Cave of the Crystals

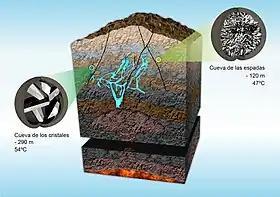
Location of the Swords and Crystal caves with the gypsum crystals within the idealized block diagram of Naica mine

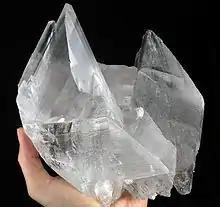
Water-clear selenite crystal "floater" from the Naica Mine. Size: , weight

In 1910, miners discovered a cavern beneath the Naica Mine workings, the Cave of Swords. It is located at a depth of , above the Cave of the Crystals, and contains spectacular, smaller ( long) crystals. It is speculated that at this level, transition temperatures may have fallen much more rapidly, leading to an end in the growth of the crystals.